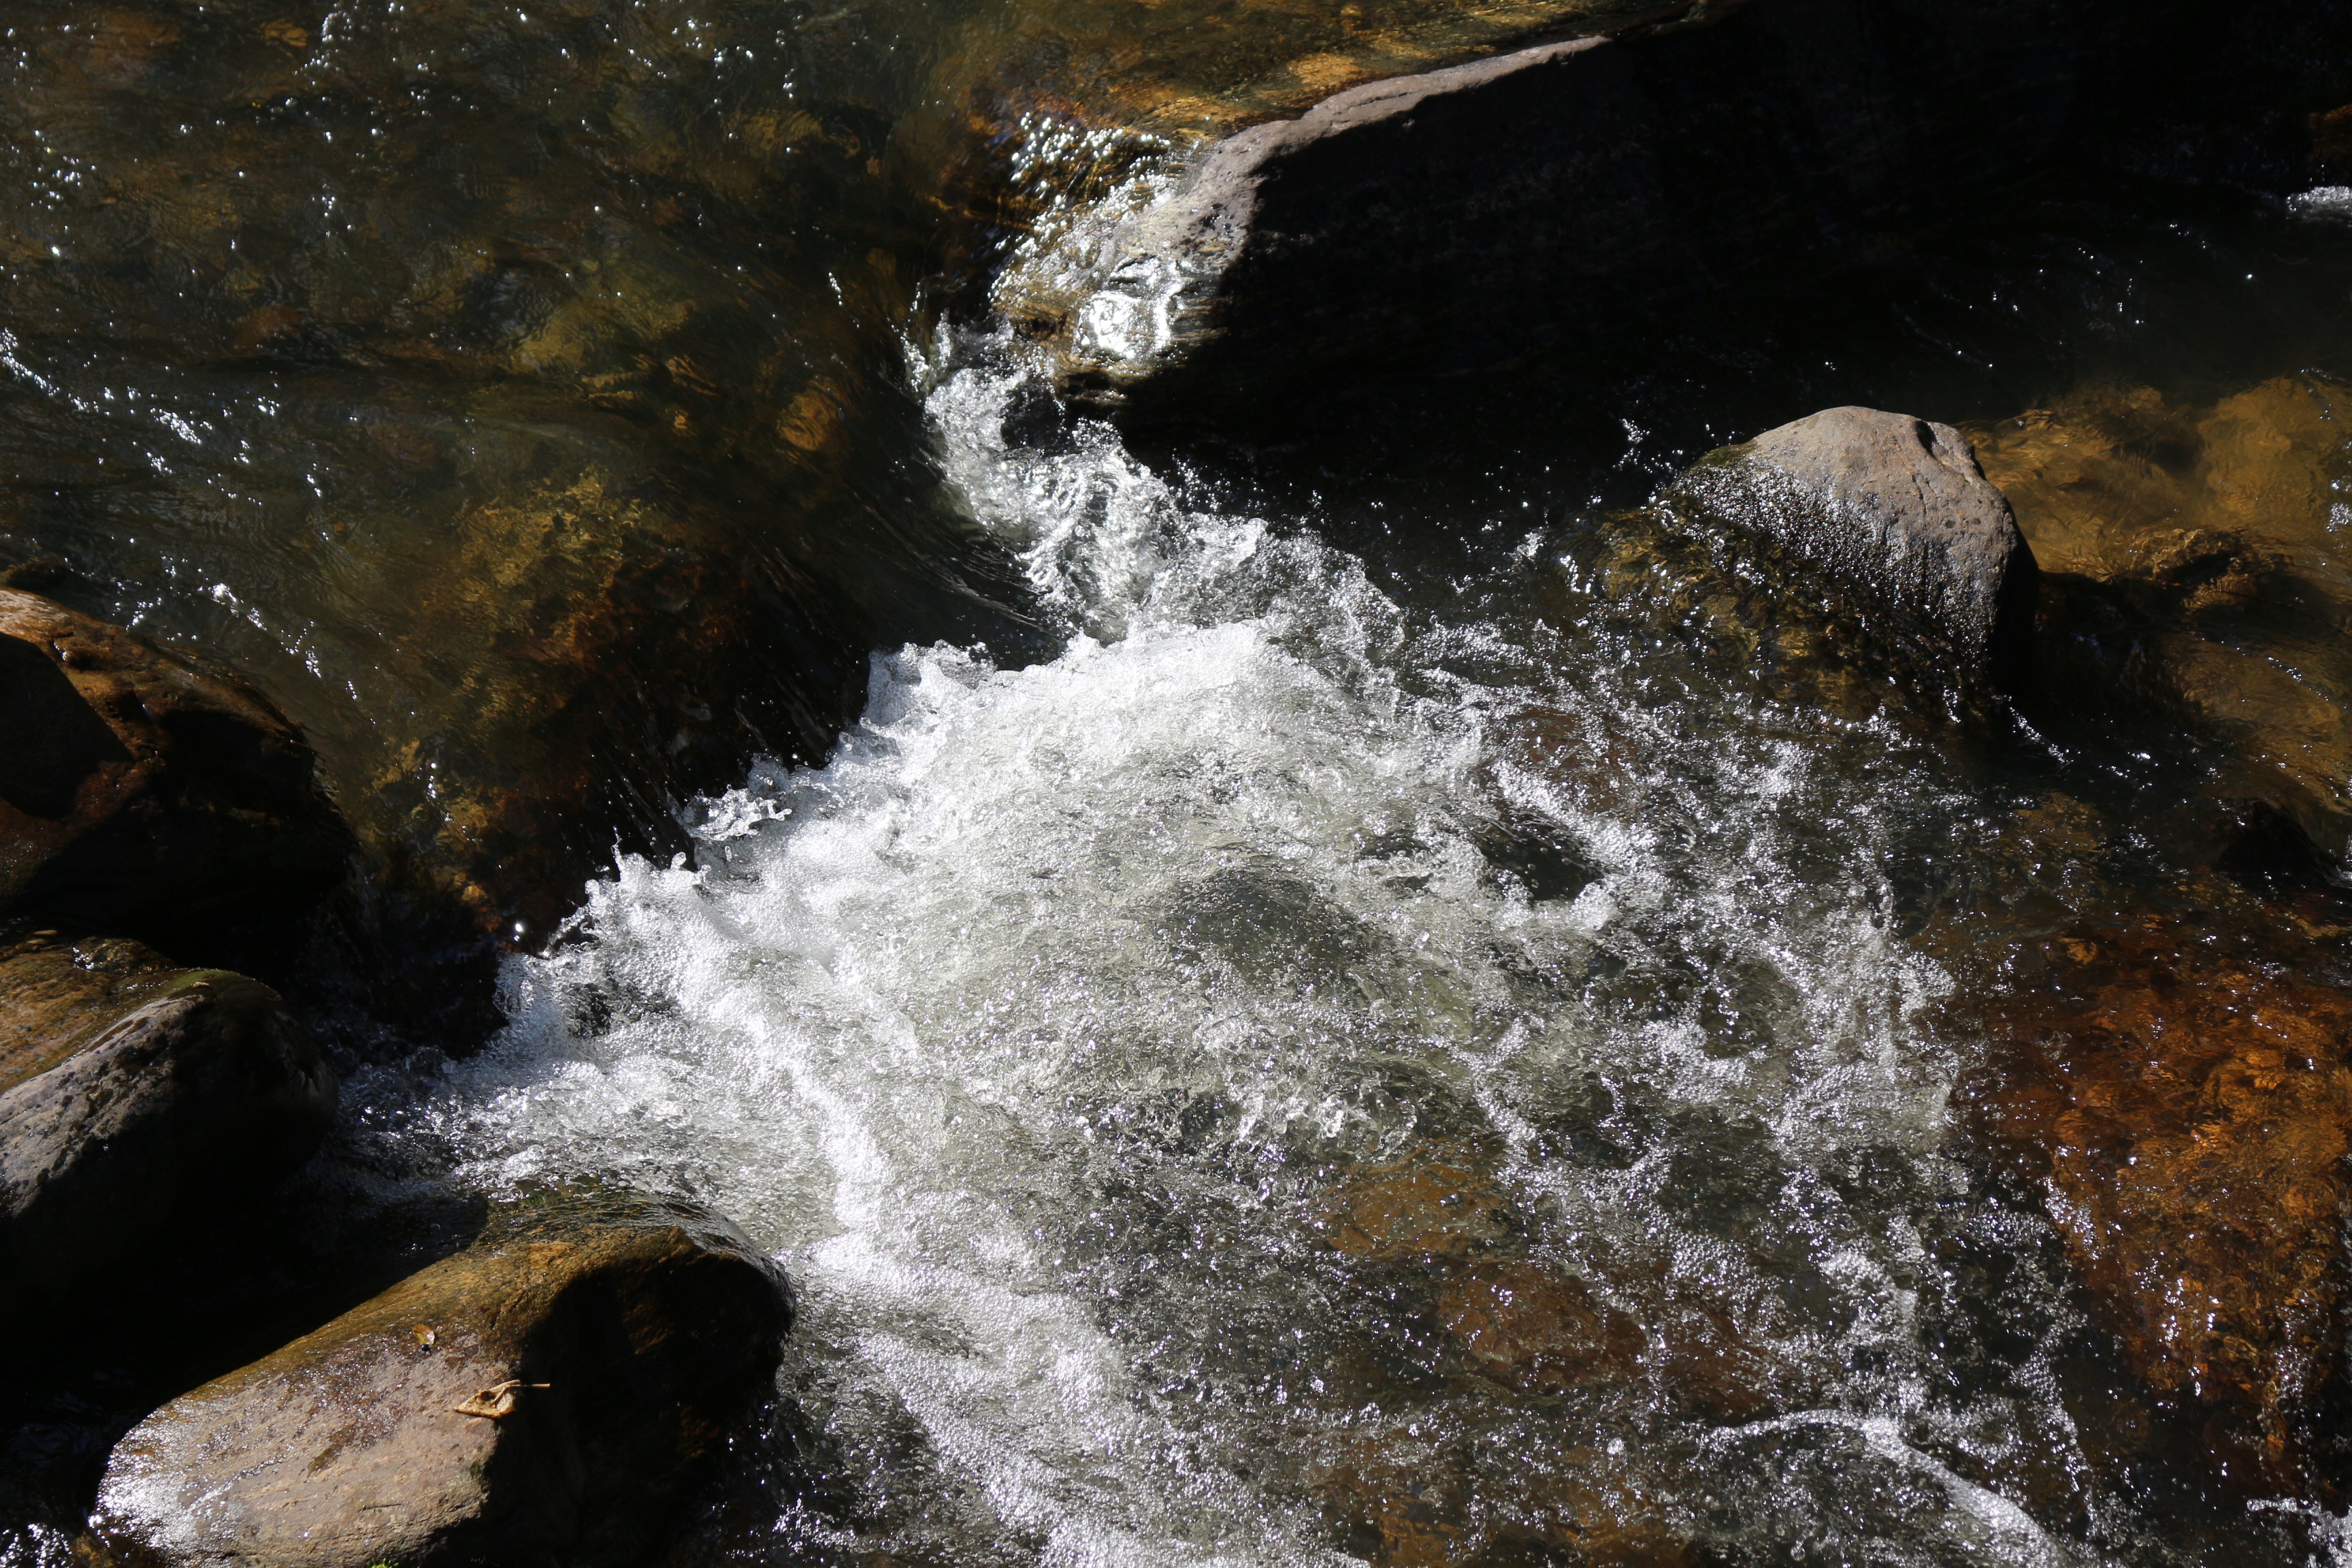
nature, water, stream, body of water, rock, watercourse, water resources, waterfall, river, water feature, rapid, creek, geology, formation, landscape, mineral spring, arroyo